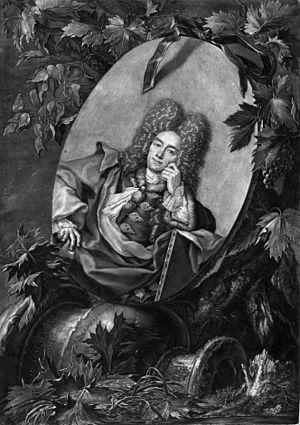
Christoph Ludwig Agricola est un peintre allemand de paysages, né et mort à Ratisbonne.